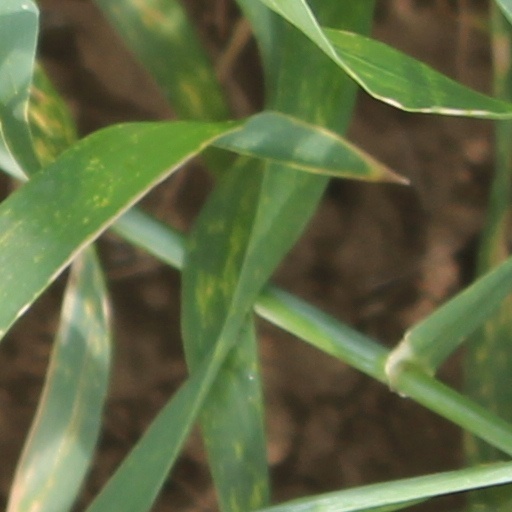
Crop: wheat